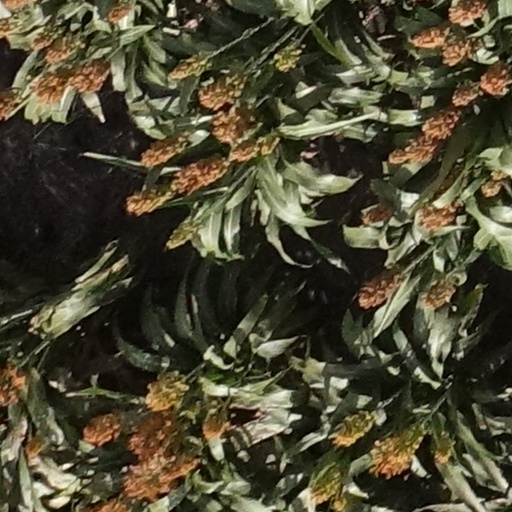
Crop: sorghum